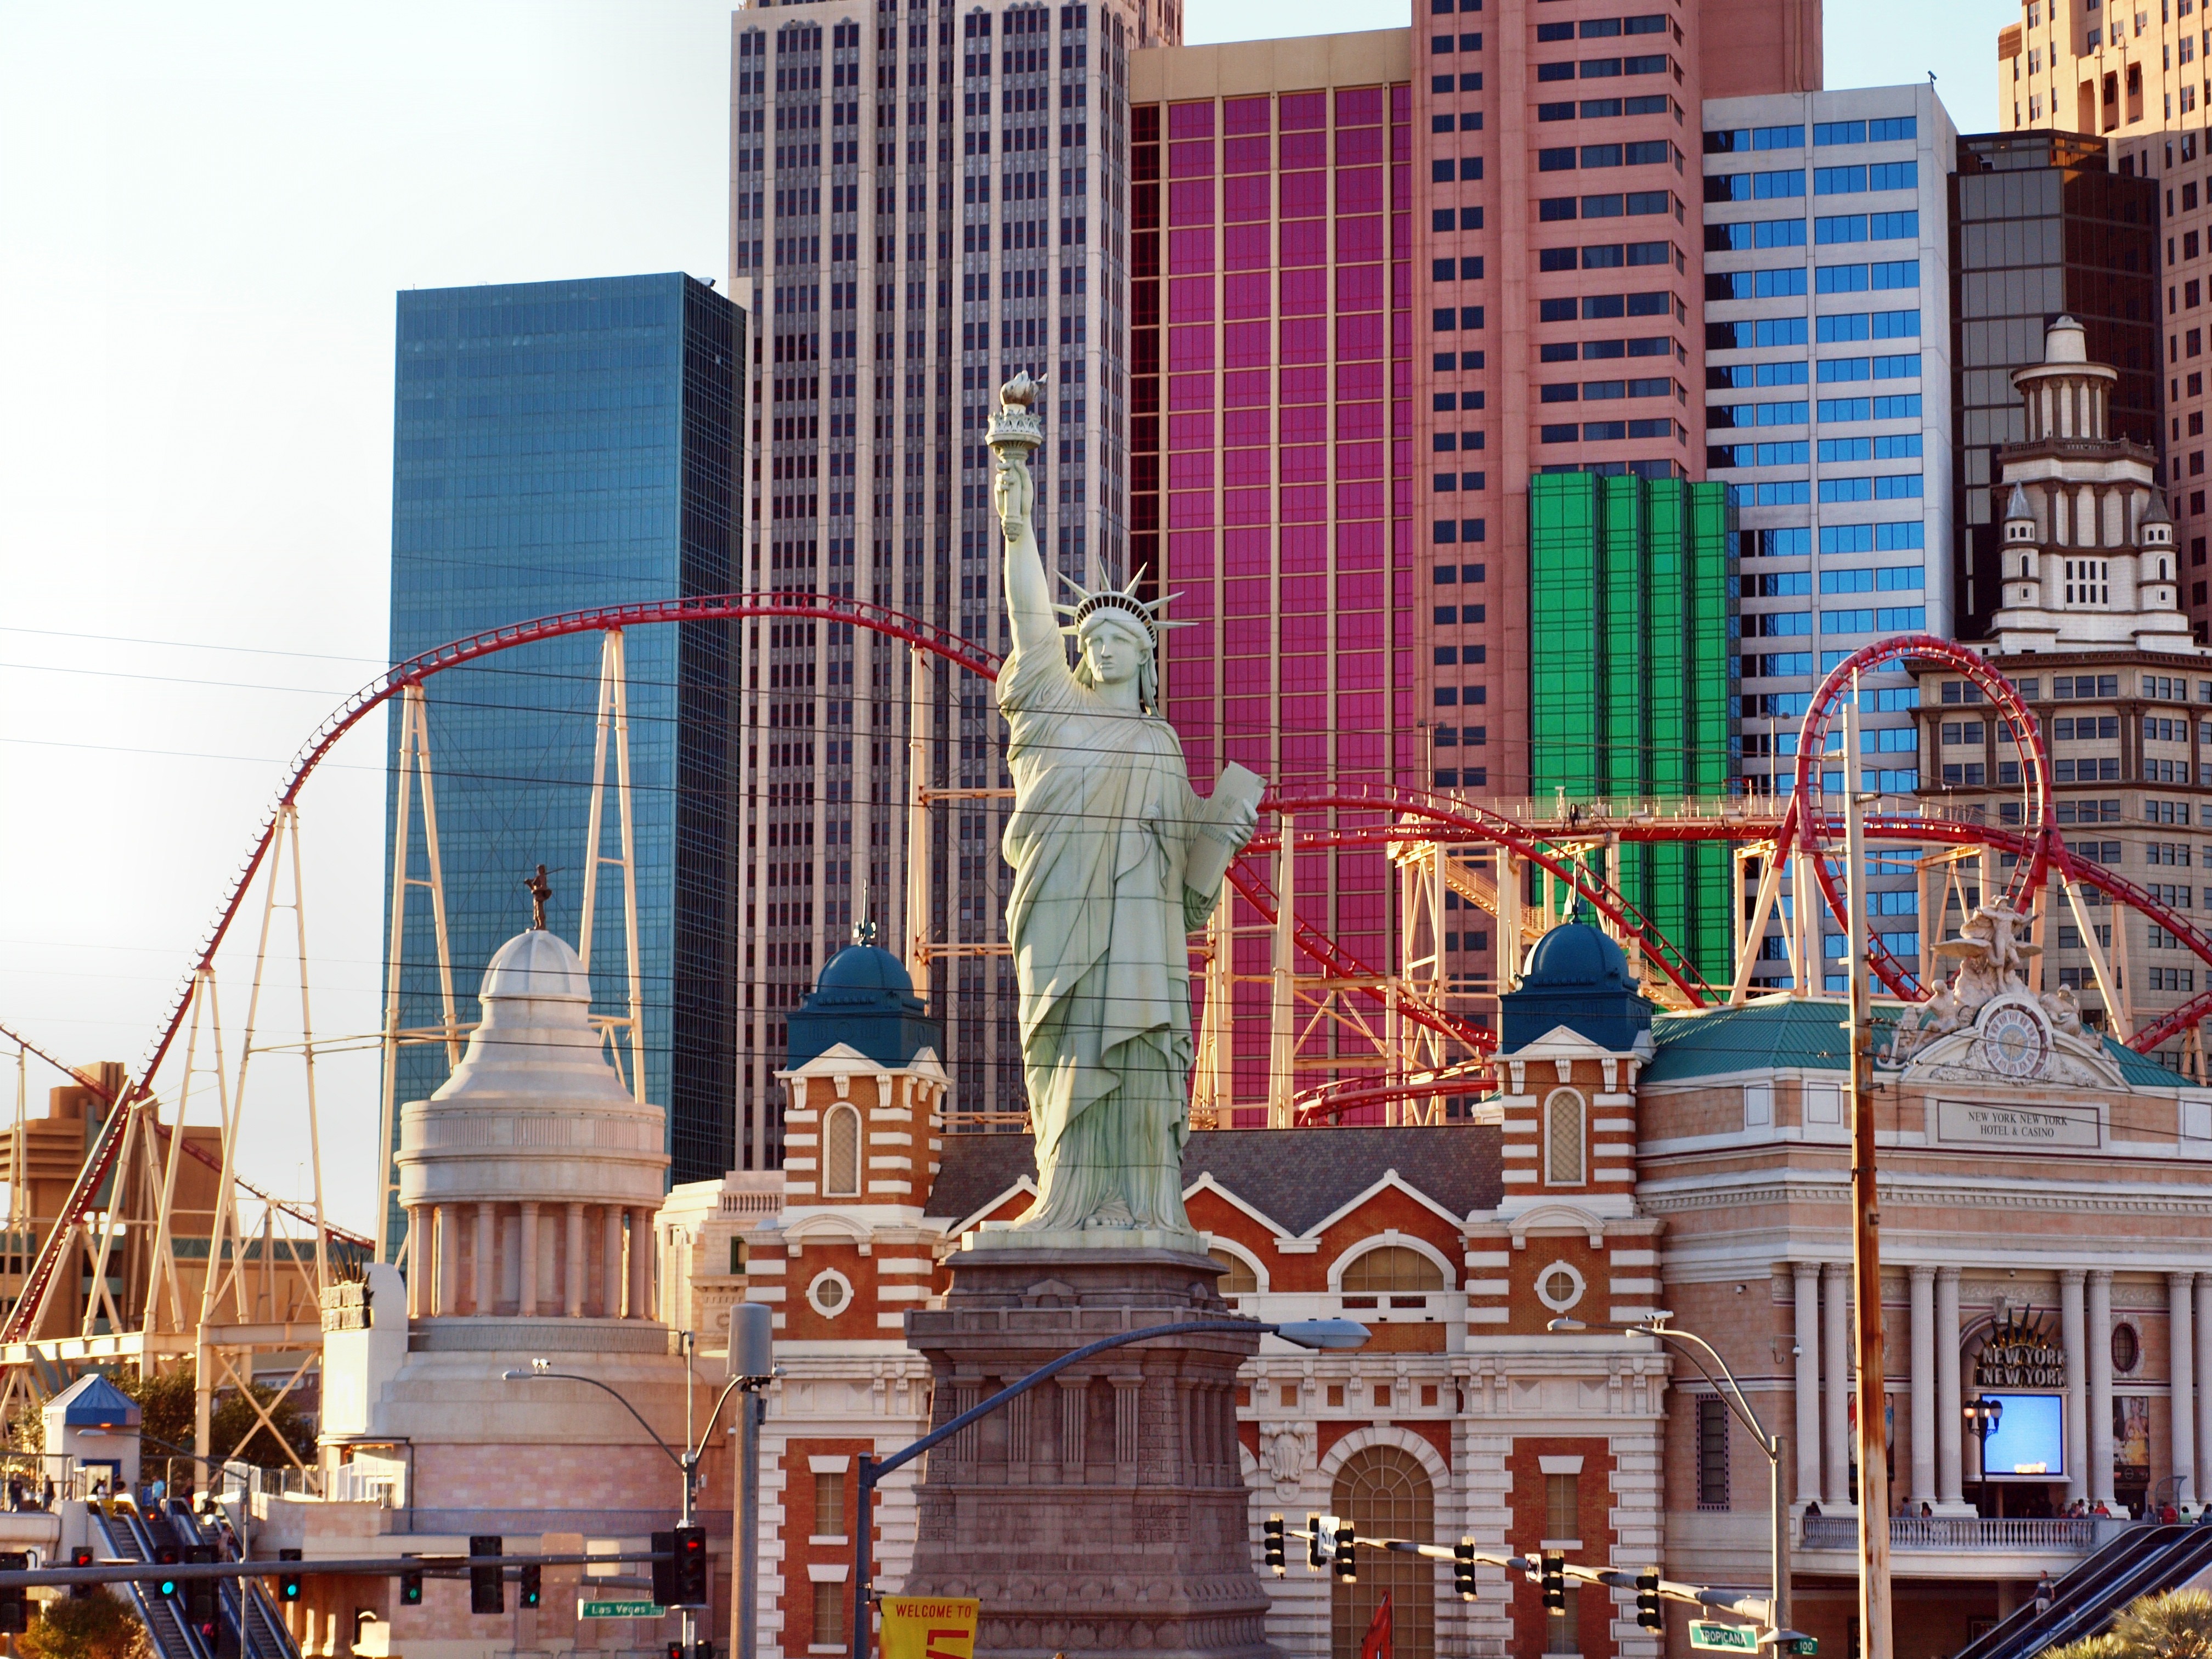
architecture, skyline, city, skyscraper, cityscape, downtown, statue of liberty, plaza, landmark, facade, neon sign, places of interest, gambling, metropolis, las vegas, urban area, human settlement, game casino